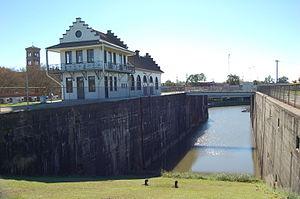
Plaquemine est une ville du Sud de l'État de la Louisiane. Elle est le siège de la paroisse d'Iberville.